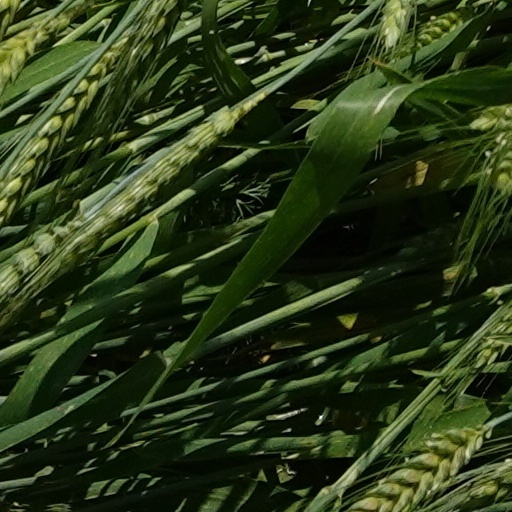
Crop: wheat